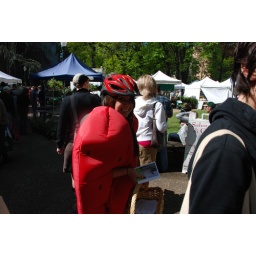
strawberry in a bike helmet at the market